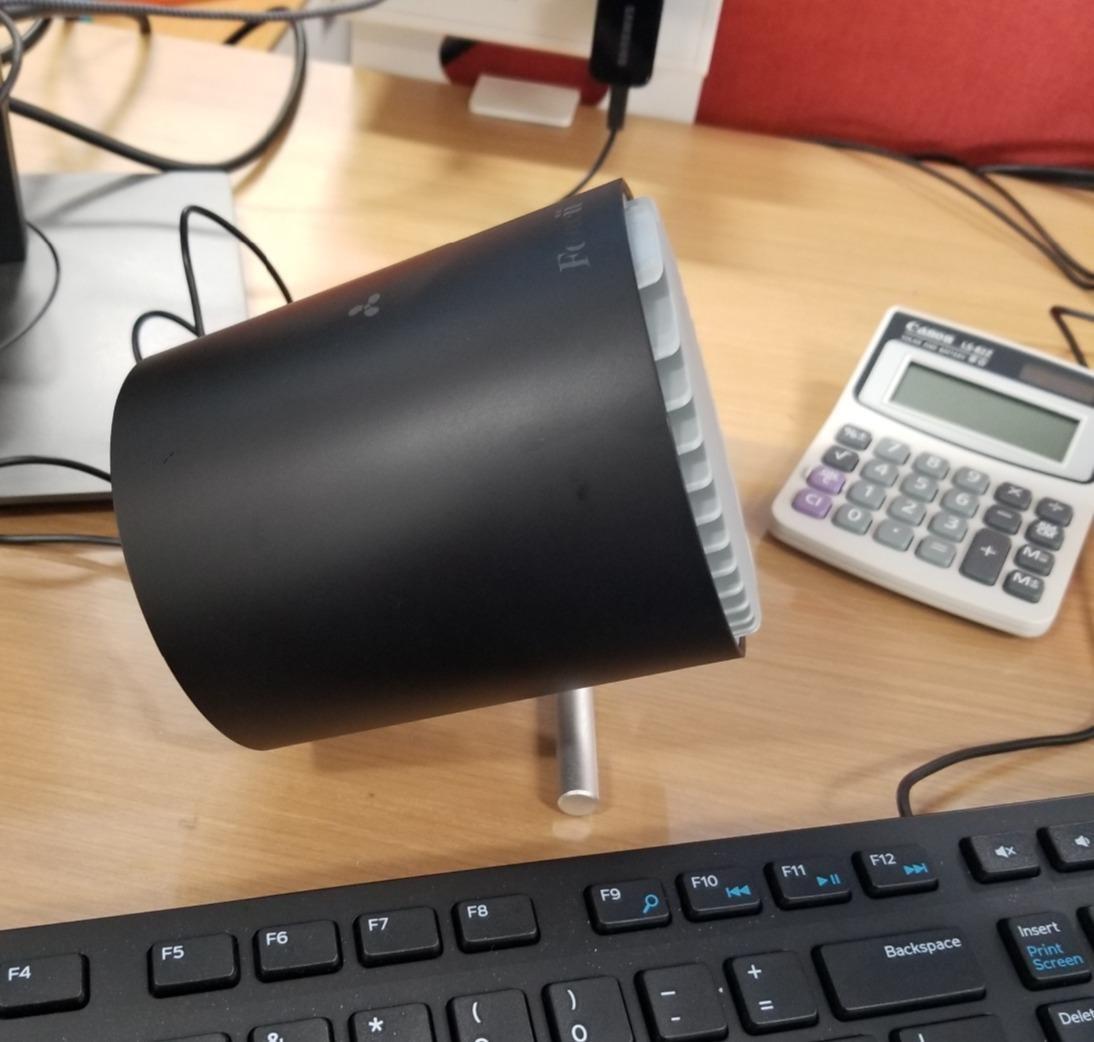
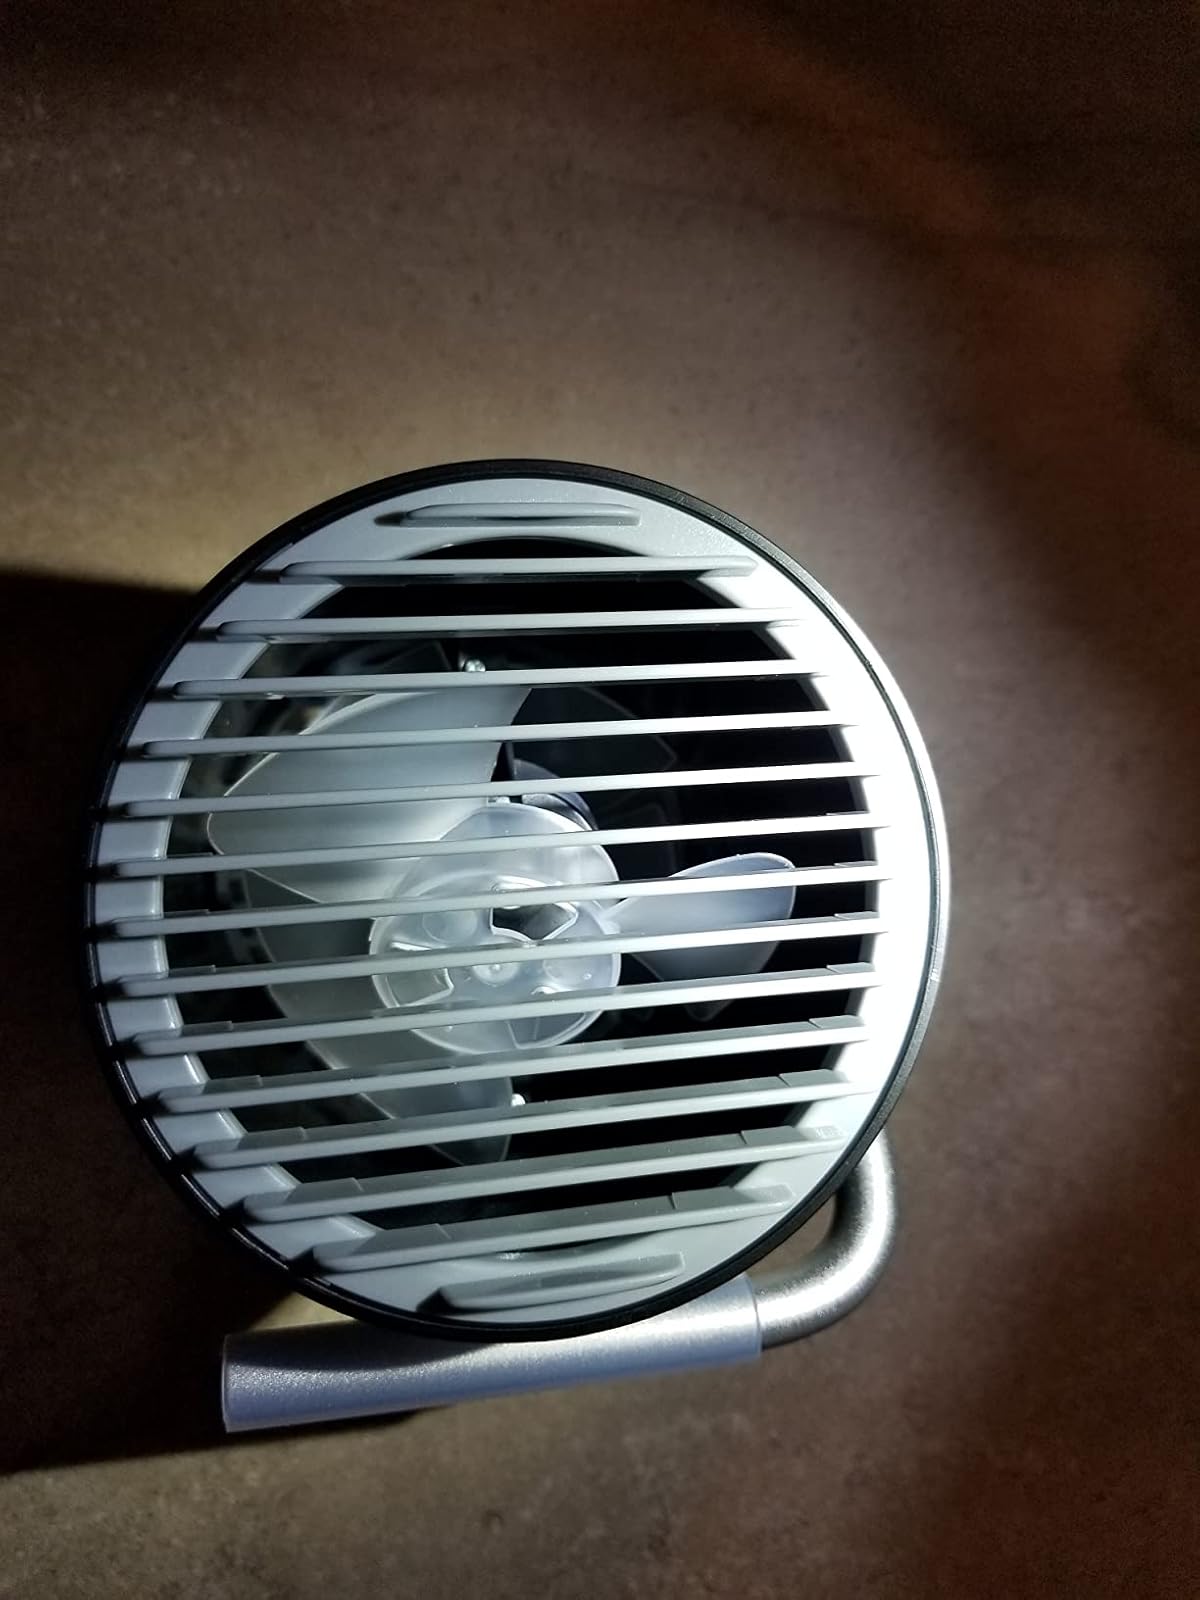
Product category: fan
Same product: yes